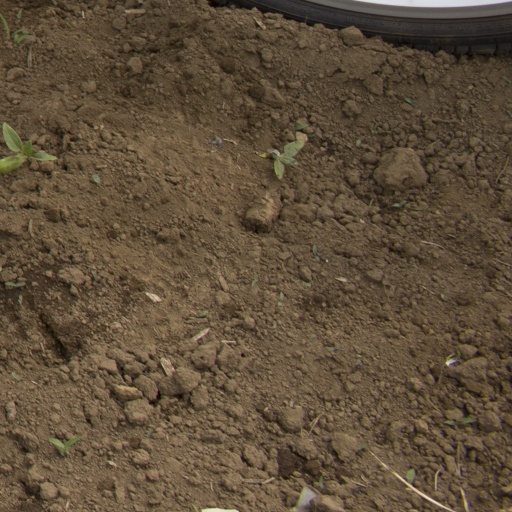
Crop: Jerusalem artichoke